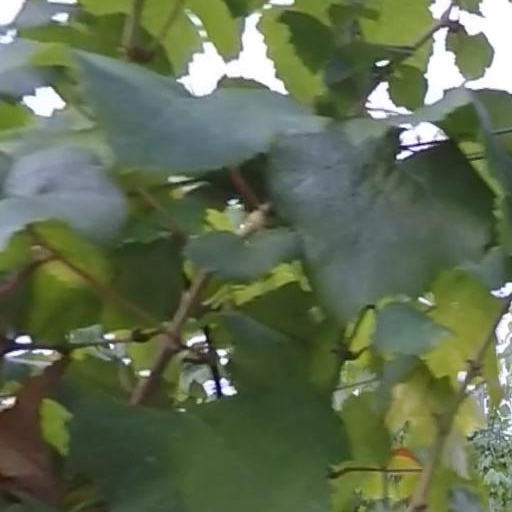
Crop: grape